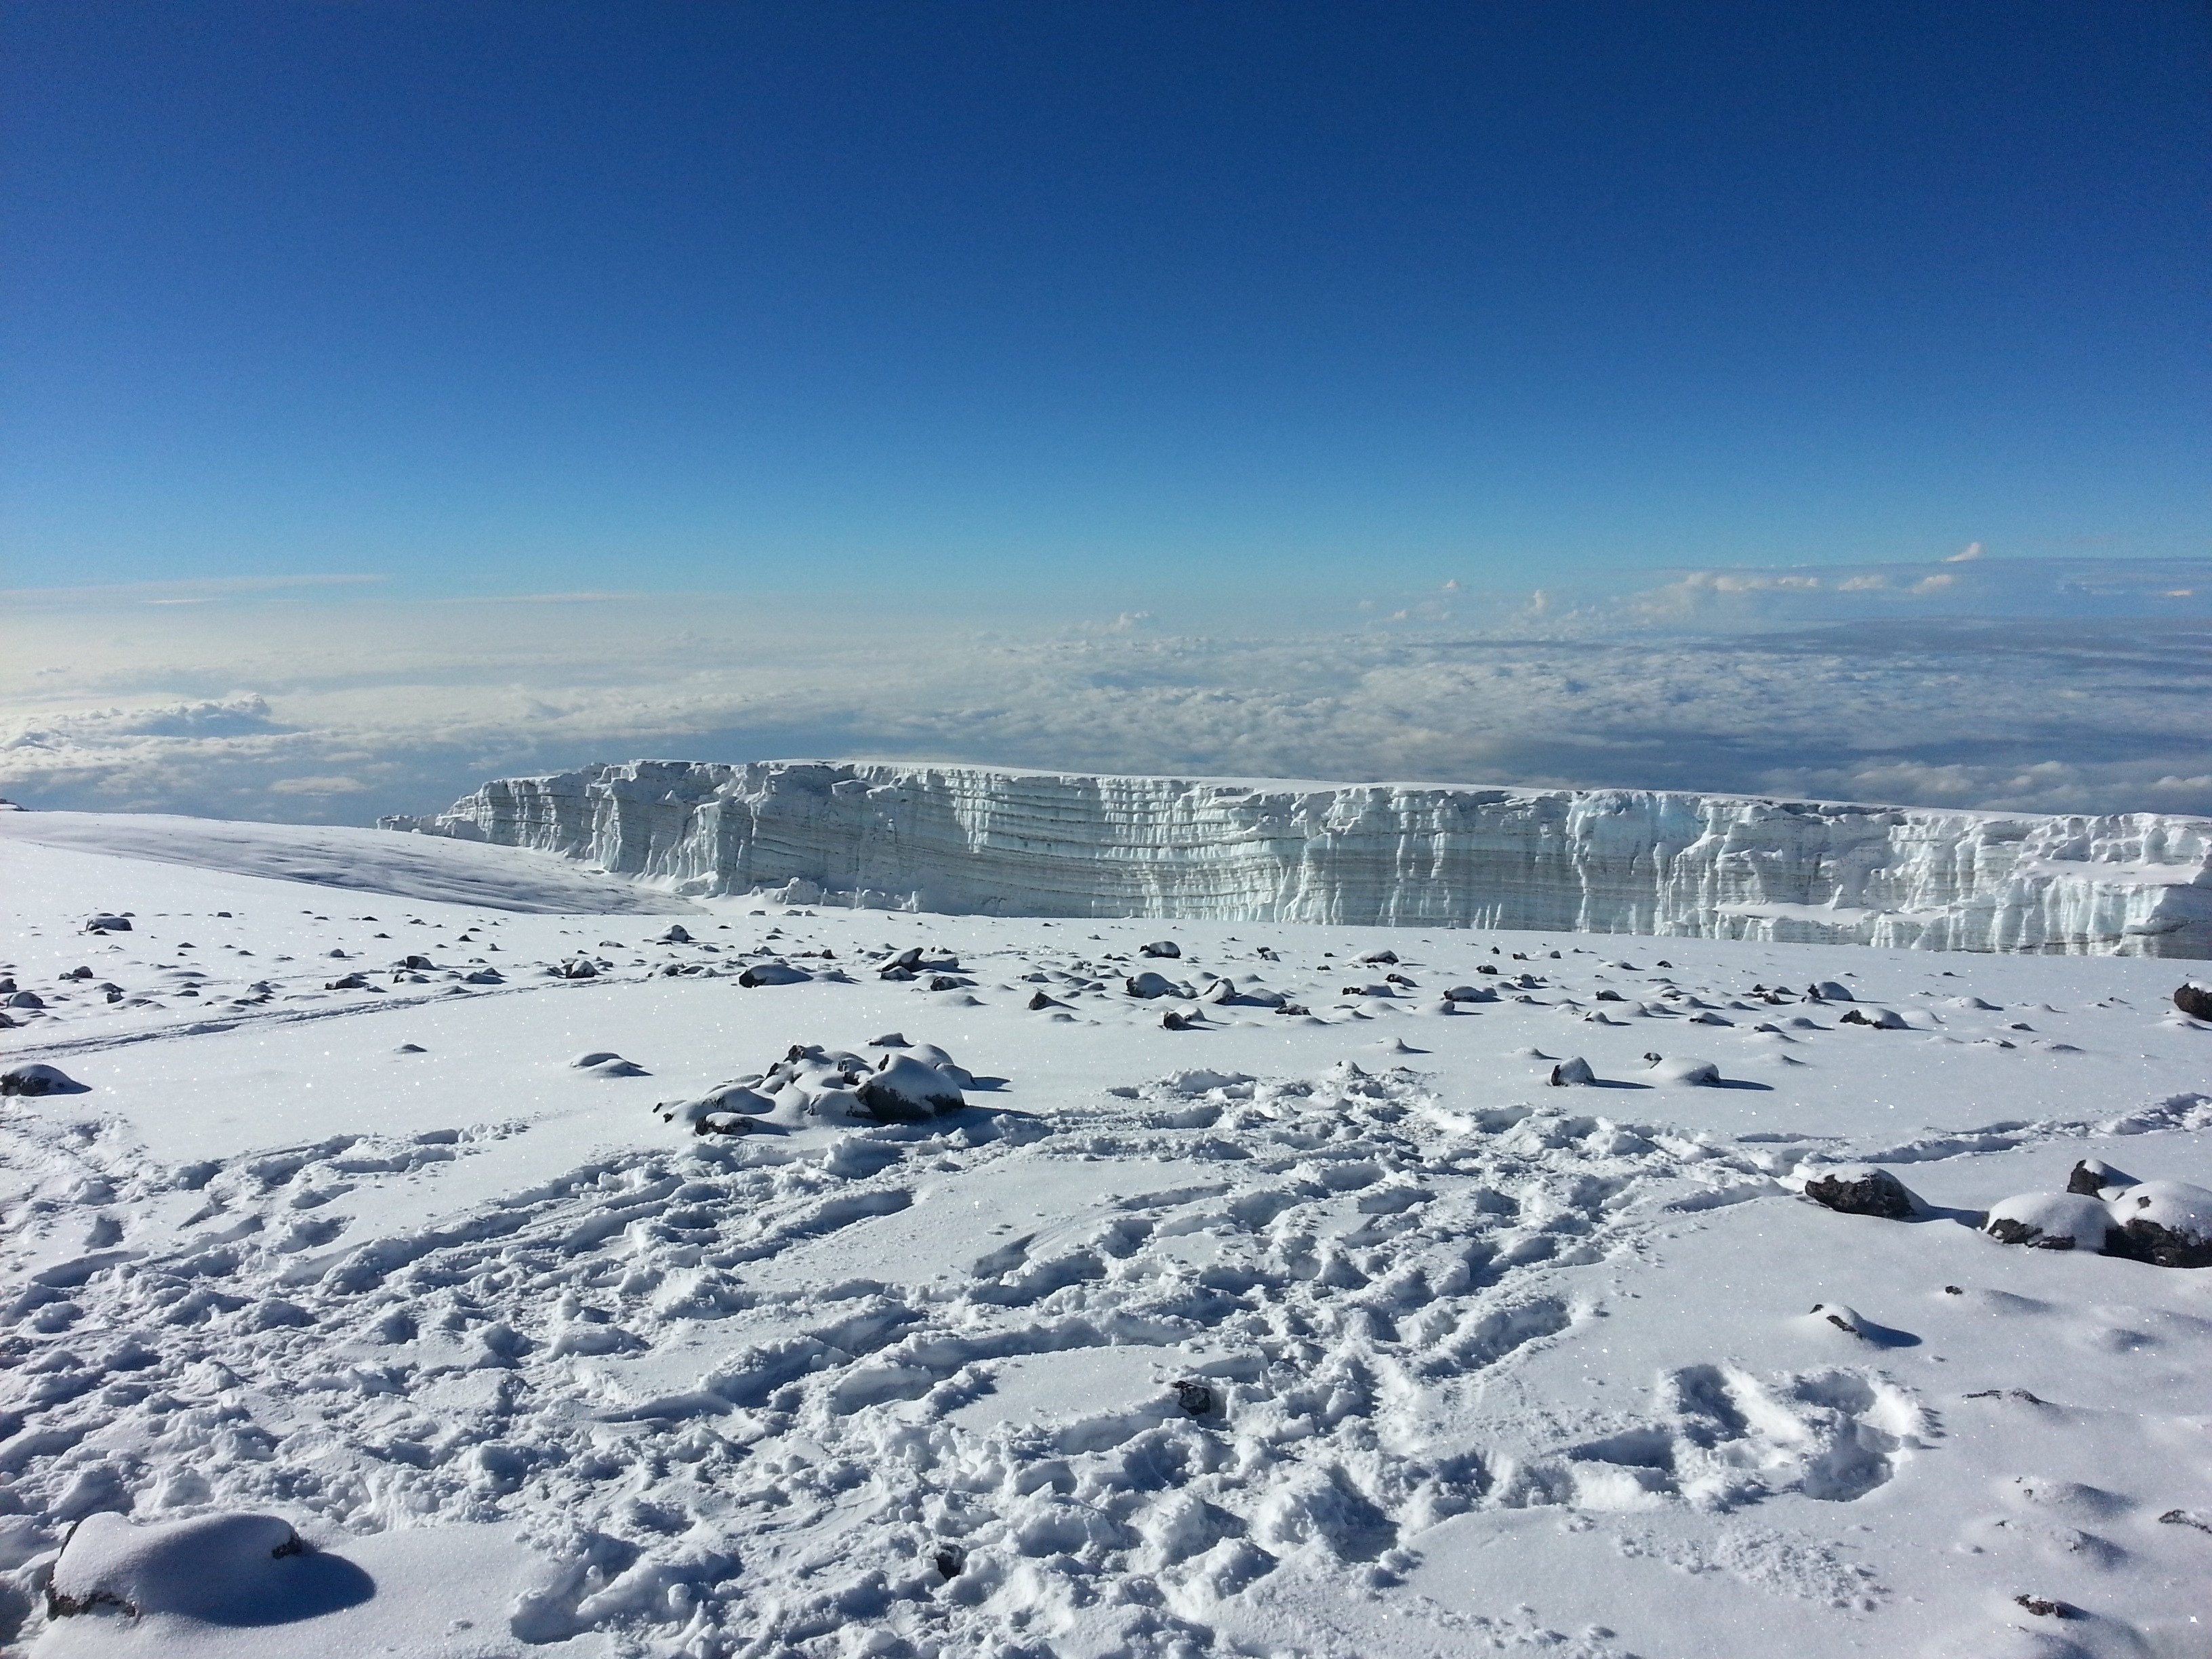
mountain, snow, winter, adventure, mountain range, africa, weather, arctic, season, winter sport, alps, mount, plateau, tanzania, kilimanjaro, piste, freezing, ski touring, arctic ocean, ski mountaineering, mountainous landforms, geological phenomenon, snowclad, bue sky